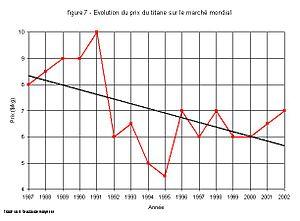
Évolution du prix du Titane sur le marché Mondial.
Le titane est l'élément chimique de numéro atomique 22, de symbole Ti. La variante titanium, bien qu'attestée en français depuis 1872, est considérée comme un anglicisme incorrect.